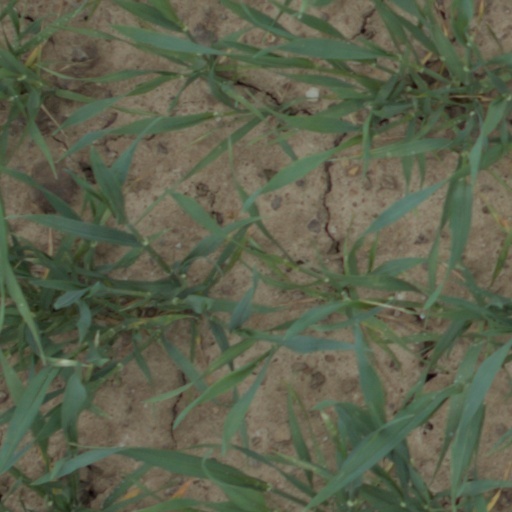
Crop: wheat